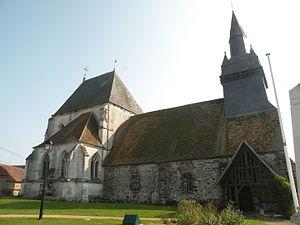
Église Saint-Denis d'Hodenc-en-Bray
Hodenc-en-Bray est une commune française située dans le département de l'Oise, en région Hauts-de-France.